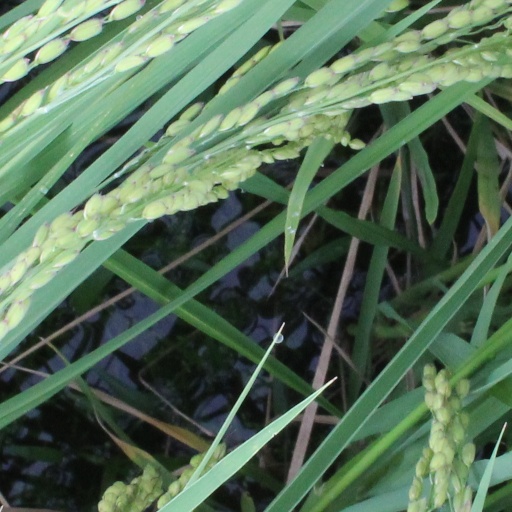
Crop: rice